Anambra State

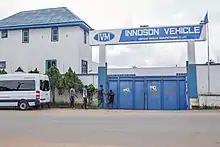
Innoson Vehicles in Nnewi

Anambra houses the first Nigerian vehicle manufacturer, Innoson, an automobile manufacturer, located in Nnewi.